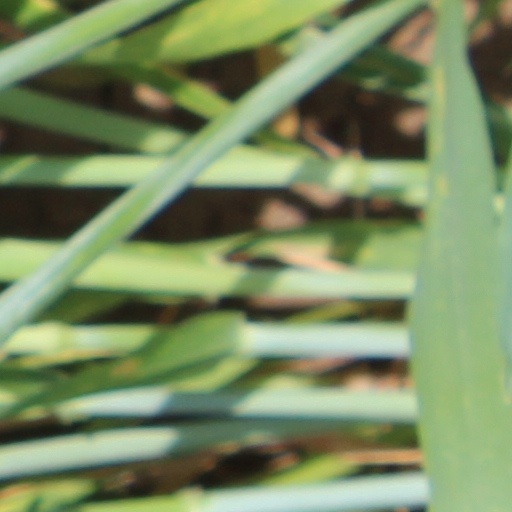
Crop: wheat